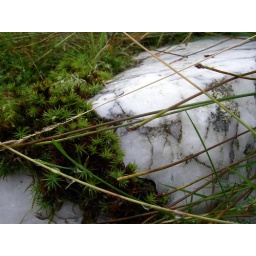
Quartz and moss. There are endless amounts of this beautiful white quartz sticking out of the ground in the area.